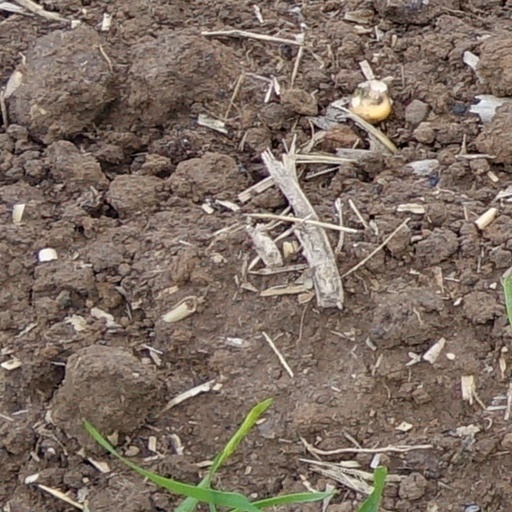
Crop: wheat